Battle of Athens (1946)

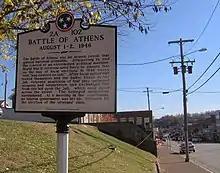
Tennessee Historical Commission marker at the "Battle of Athens" site

The Battle of Athens (sometimes called the McMinn County War) was a rebellion led by citizens in Athens and Etowah, Tennessee, United States, against the local government in August 1946. The citizens, including some World War II veterans, accused the local officials of predatory policing, police brutality, political corruption, and voter intimidation.